The Cuphead Show!

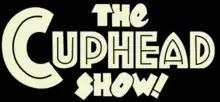

The Cuphead Show! is an animated slapstick comedy television series developed by Dave Wasson for Netflix based on the 2017 video game "Cuphead" by Studio MDHR. Chad and Jared Moldenhauer, the creators of "Cuphead", serve as executive producers, along with Wasson and CJ Kettler from King Features Syndicate, and Cosmo Segurson serving as co-executive producer.